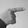
ASL letter: G